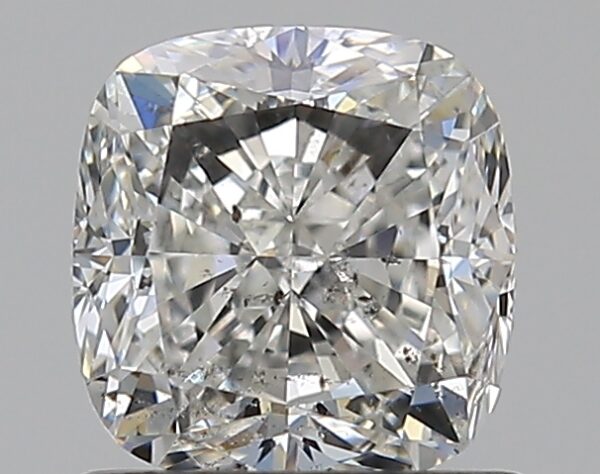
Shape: cushion
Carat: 1.01
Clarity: SI2
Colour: G
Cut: GD
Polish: EX
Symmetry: EX
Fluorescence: N
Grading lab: GIA
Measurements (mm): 5.51 x 5.3 x 3.87